Marist University

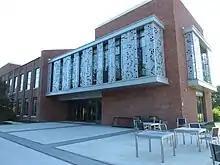
Steel Plant building

In spring 2011, Marist completed construction of a new technology building, the Hancock Center, which is on the main campus where the Benoit and Gregory (residence houses) used to stand. The building is designed in a Gothic architecture style by the firm of Robert A. M. Stern. It comprises three computer labs, Marist Institute for Public Opinion, nine classrooms, six seminar rooms and a trading room for the business school.